Claudio Bisogniero

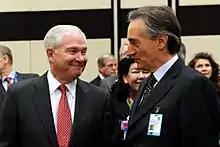
Secretary of Defense Robert M. Gates speaks with NATO Deputy Secretary General Claudio Bisogniero (right) at NATO headquarters in Brussels.

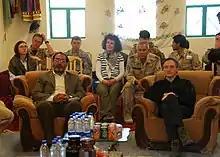
Governor Asadullah Hamdam and NATO Deputy Secretary General Claudio Bisogniero

Claudio Bisogniero (born 2 July 1954) is a retired Italian diplomat. From 2007 until 2012, he was the Deputy Secretary General of NATO before serving as Ambassador to the United States (2012–2016). From 2016 until 2019 he was Italy’s Permanent Representative to NATO.